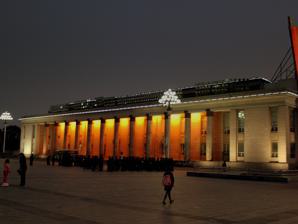
Building: Korean Art Gallery
Country: North Korea
Year built: 1954
Art museum in Pyongyang, North Korea Korean Art Gallery 조선미술박물관 Korean Art Gallery (2012) Established 11 August 1948 ( 1948-08-11 ) Location Pyongyang , North Korea Type Art museum Korean Art Gallery Chosŏn'gŭl 조선미술박물관 Hancha 朝鮮美術博物館 Revised Romanization Joseon misul bangmulgwan McCune–Reischauer Chosŏn misul pangmulgwan The Korean Art Gallery ( 조선미술박물관 ) is an art museum situated on the south side of Kim Il-sung Square in Chung-guyok , Pyongyang , North Korea , which opened in 1948. The building is 4 stories tall with 22 display rooms, an exhibition hall, a room for preservation of works and an artworks study room that exhibits a wide range of art, including oil painting, print, sculpture and industrial arts. History The Korean Art Gallery first opened on 11 August 1948, and was later reconstructed in 2010. As of 2020, over 6 million people have visited the museum. Layout The museum has 22 showrooms, an exhibition hall, several preservation rooms, and a study room. The Museum has over 10,000 square metres (110,000 sq ft) of floor space and hosts several different styles of art pieces including Korean paintings, oil paintings, sculptures and embroideries. There are also tomb murals before the 4th century. See also North Korea portal List of museums in North Korea References